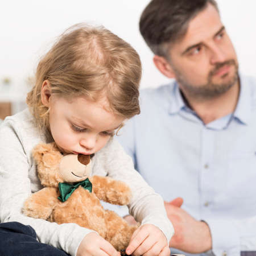
sad boy sitting with teddy bear with angry father in the back